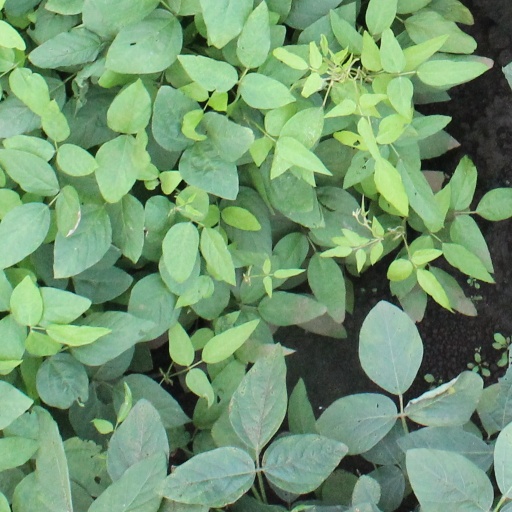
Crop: soybean